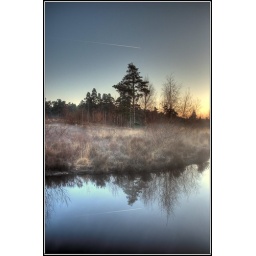
Flying into the Sunrise, this plane leaves a stark vapour-trail in the clear blue sky.